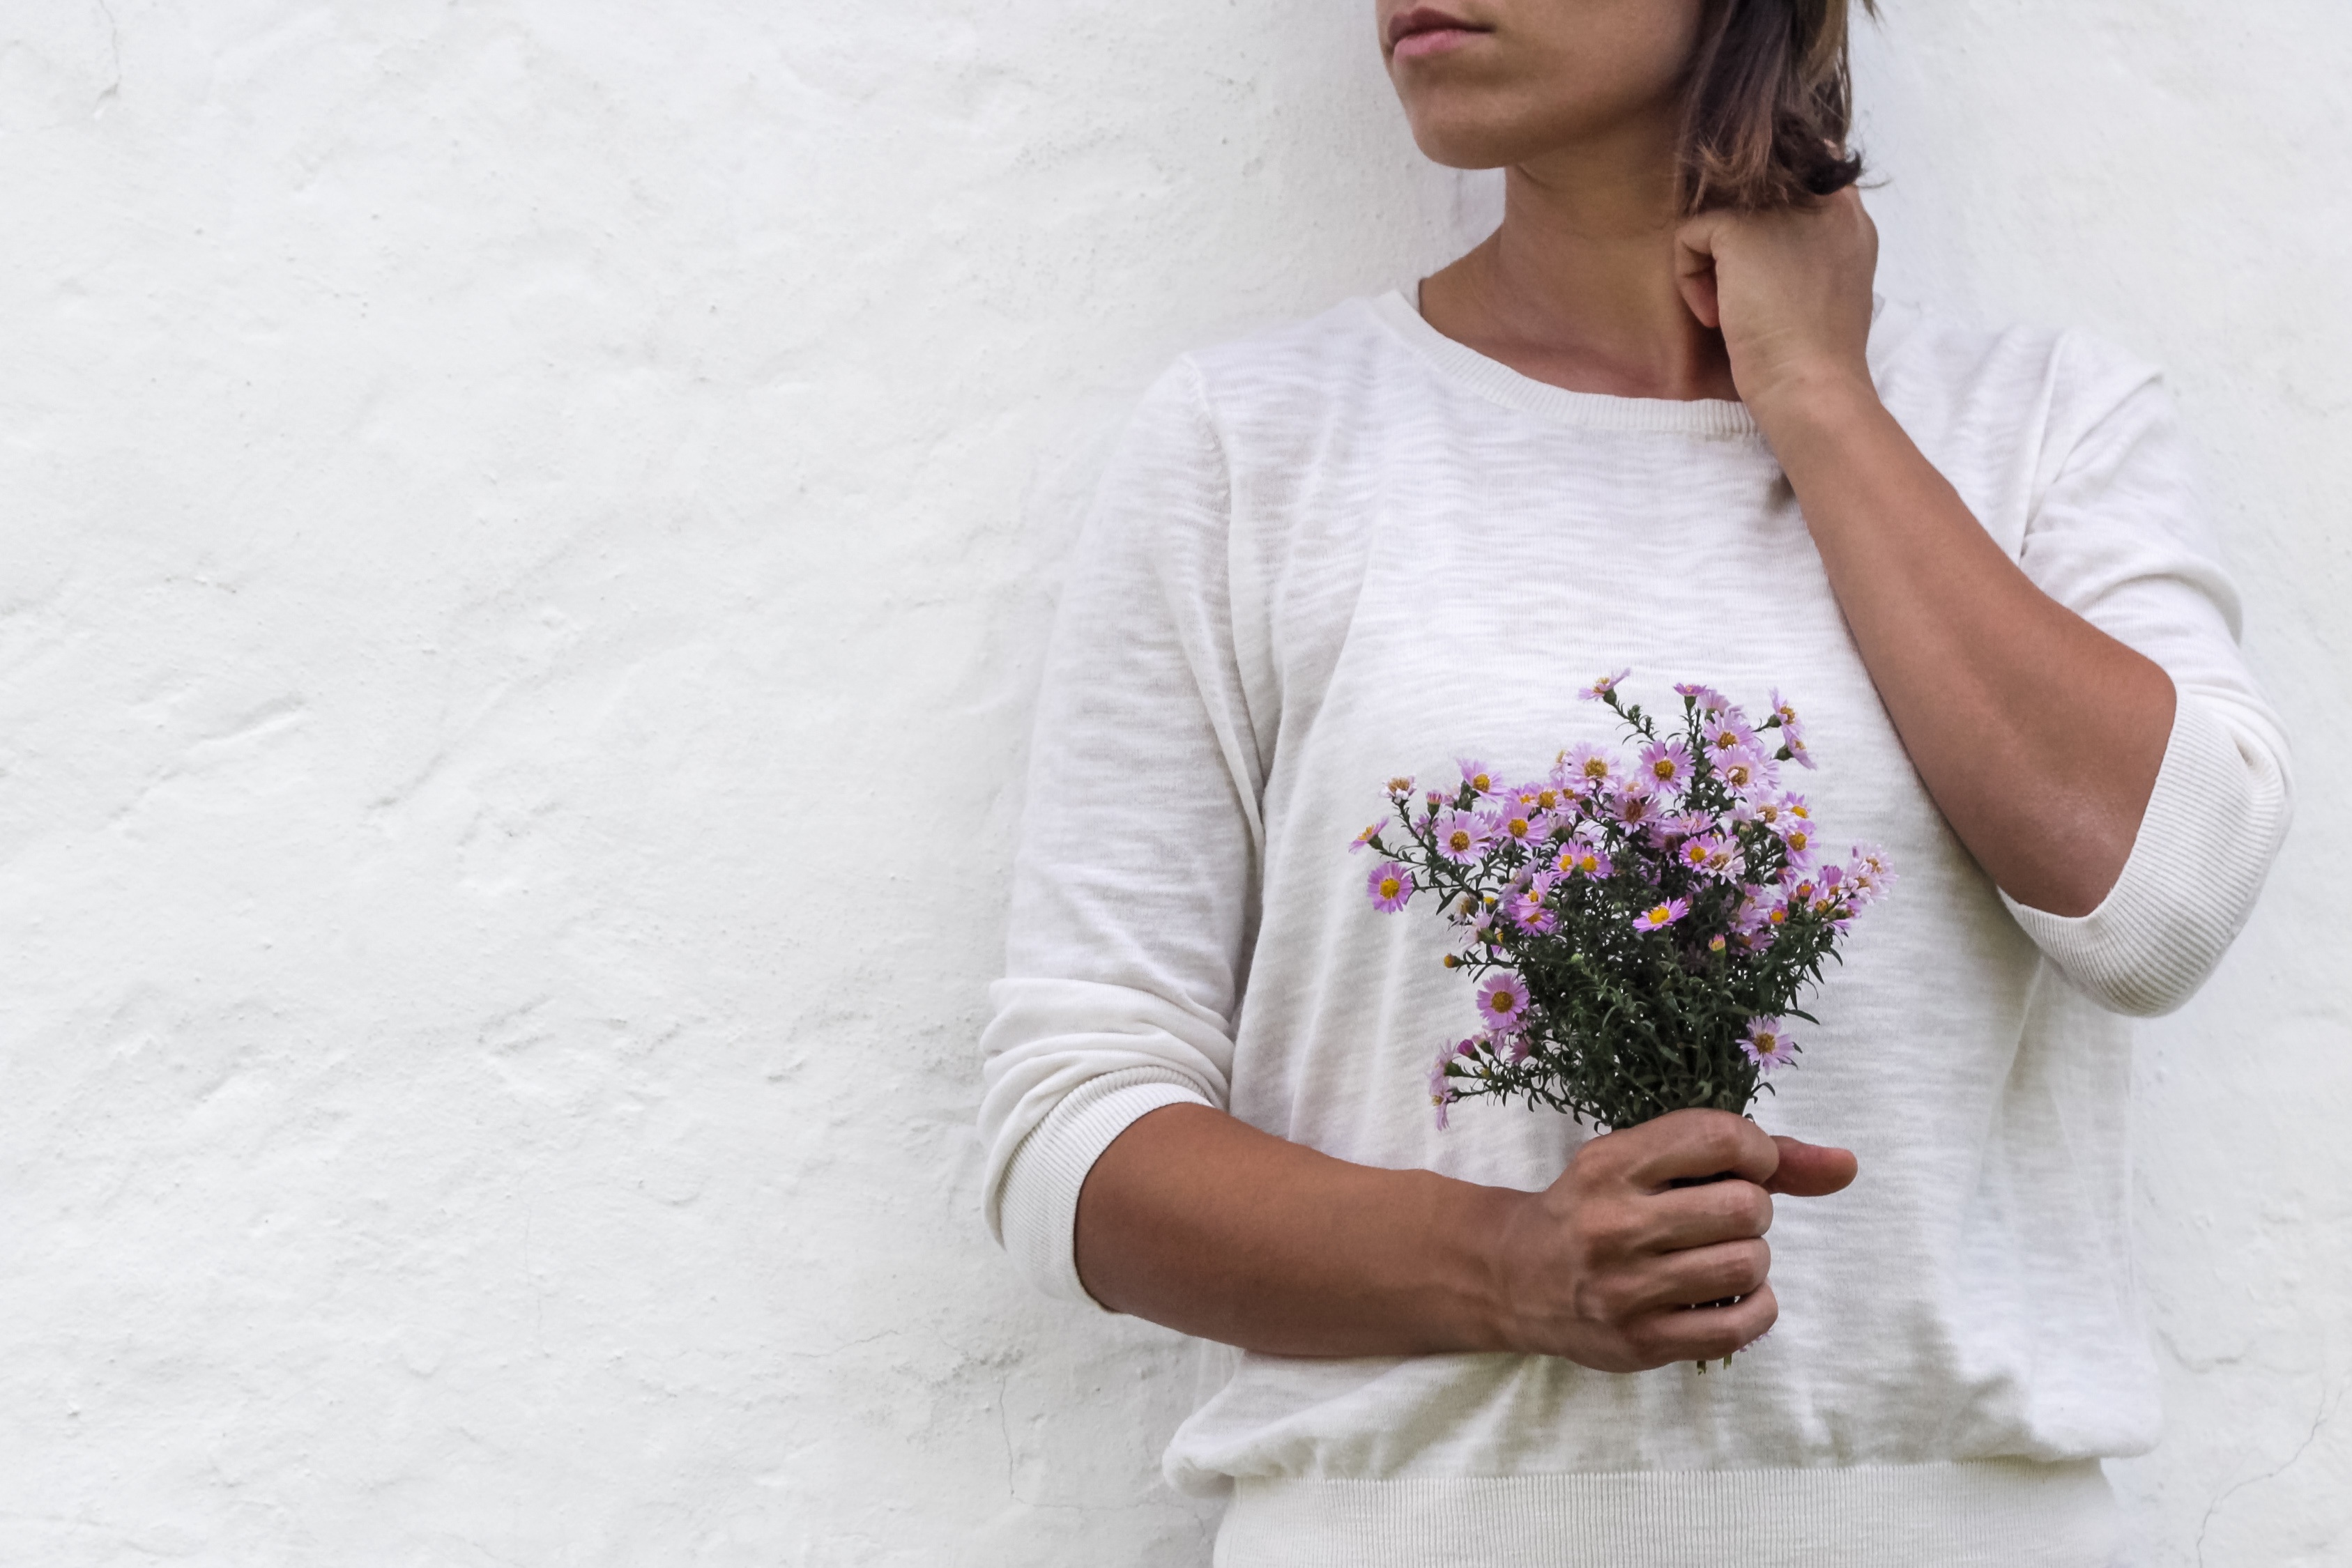
hand, woman, white, photography, model, spring, fashion, clothing, pink, bride, season, human body, dress, beauty, photo shoot, t shirt, portrait photography